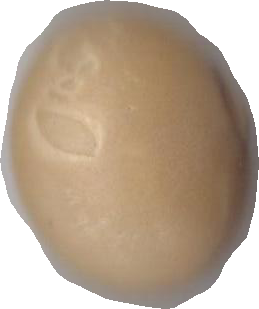
Variety: Dega